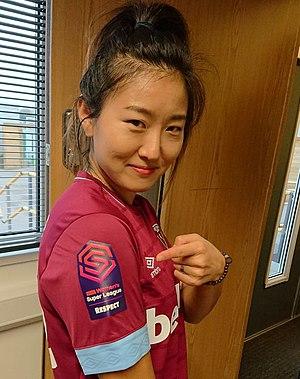
Cho So-hyun, née le 24 juin 1988, est une footballeuse internationale sud-coréenne évoluant au poste de milieu de terrain à West Ham United, en Angleterre. Elle fait également partie de l'équipe nationale depuis 2007.